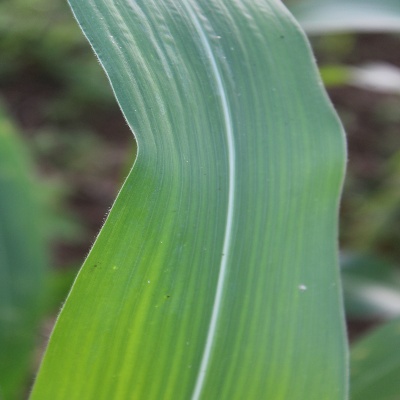
Crop: Maize
Condition: healthy